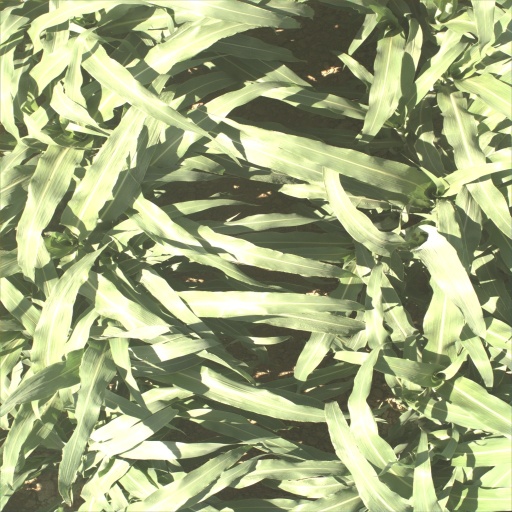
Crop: sorghum